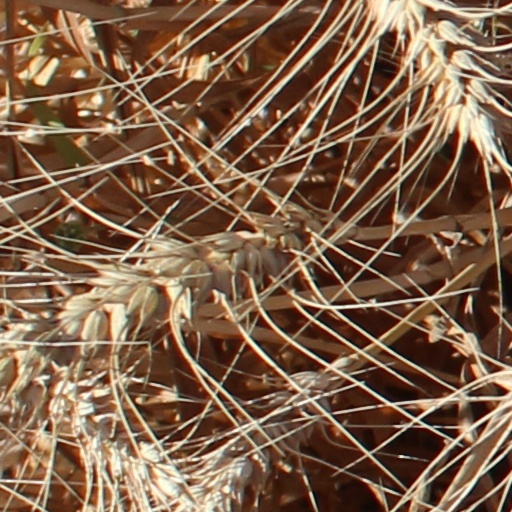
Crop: wheat